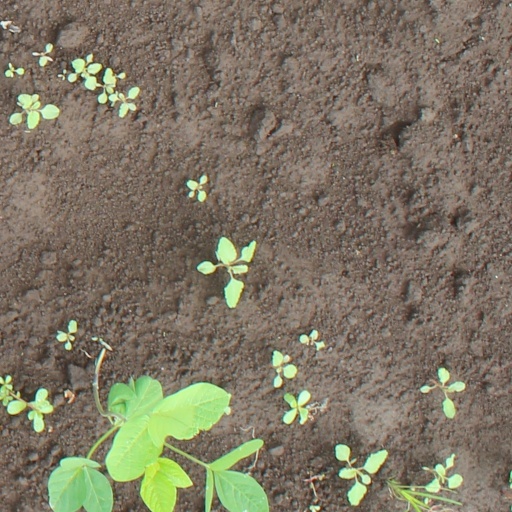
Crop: soybean